École de Médecine (building)

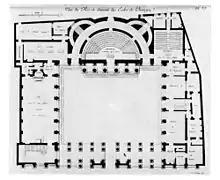
Floor plan

The ground floor housed a rectangular theatre for the instruction of midwives, a chemistry lab, a public hall, a room reserved for students in training for the army, and a small hospital. The second level housed a library for displaying medical instruments, several lecture rooms, and offices. Gondoin's original plan for the forecourt also included a civil prison that would have supplied corpses, yet it was never built. The most important section of the complex was the hemispherical amphitheatre located at the rear. The school is a prime example of neo-classical architecture in France inspired by Gondoin's second visit to Italy. It is Gondoin's only known work in architecture.